Dartmouth, Massachusetts

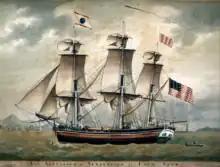
The ship "Ann Alexander", built at Russells Mills Village in 1805, was rammed and sunk by a sperm whale bull in 1851.

In the years before the Civil War, in the early 1840s, Dartmouth launched a whaling vessel owned by Sanford and Sherman, had a bowling Alley burn down, as well as hosting an Abstinence rally with some shops refusing to sell Rum and cider. In 1855, the town was home to one cotton mill, three salt works, one factory that made railroad cars, sleighs, wagons, and coaches, two tanneries, seven shoemakers, and five shingle mills, as well as launching one ship. The town had an abundance of livestock, including over a thousand sheep and cows. 850 swine. 428 oxen. As well as 4102 acres of English hay, and 712 acres of Indian corn.